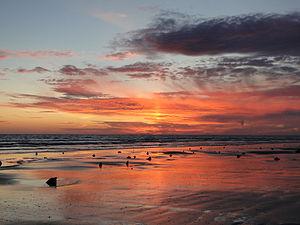
Cantre'r Gwaelod, aussi connue sous le nom de Cantref Gwaelod ou Cantref y Gwaelod, est la légende d'un ancien royaume englouti qui se situait sur des terres fertiles entre les îles de Ramsey et de Bardsey où se situe maintenant la baie de Cardigan à l'ouest du Pays de Galles.